Manston Airport

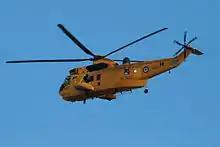
A Sea King HAR.3 of 202 RAF Squadron, who operated this type of aircraft from RAF Manston between 1988 and 1994

From July 2013, British Airways has operated test flights and crew training for the Airbus A380 from Manston, which was followed by a similar exercise for the Boeing 787 Dreamliner aircraft.